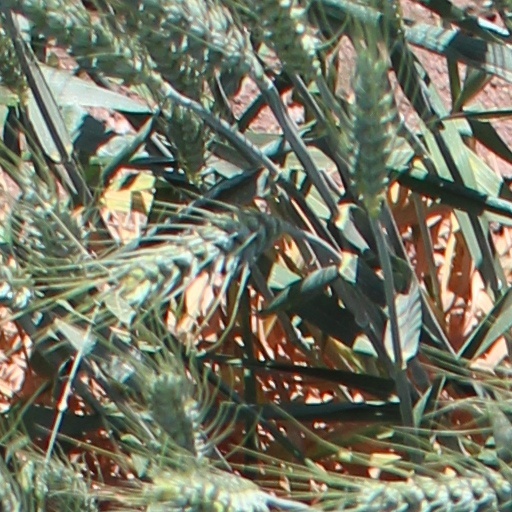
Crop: wheat